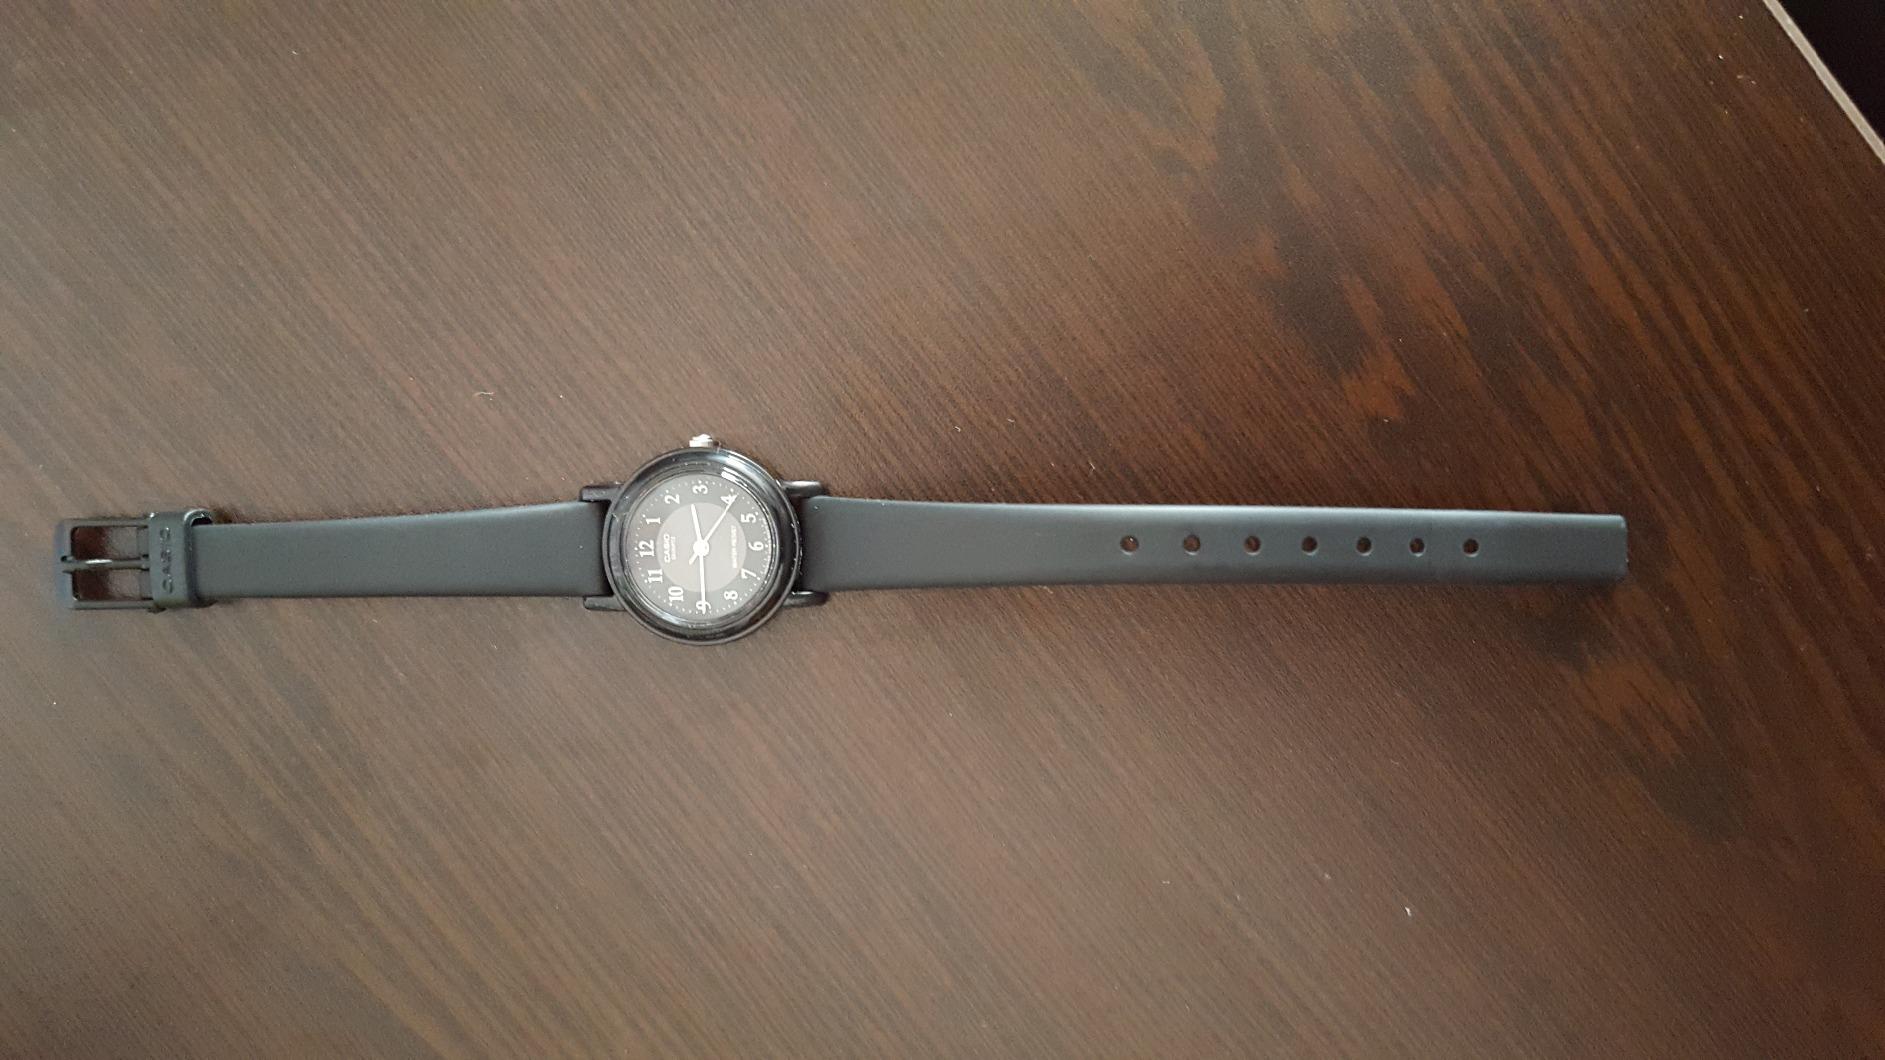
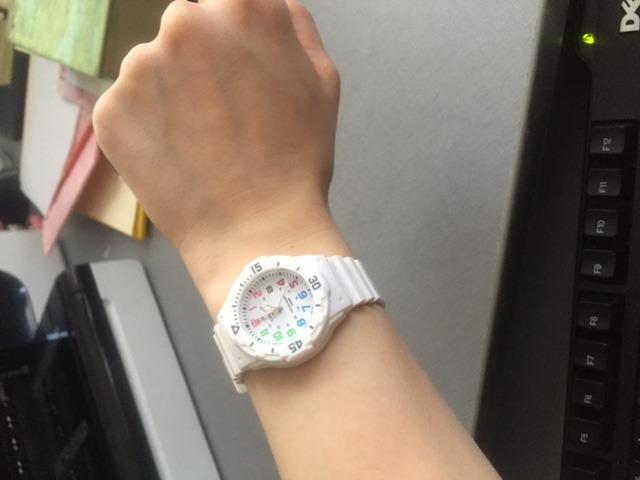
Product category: accessories_watch
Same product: no